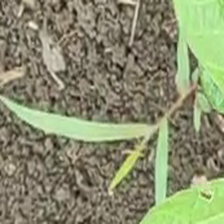
Weed species: Digitaria_SP_(Digitaria Sanguinalis )